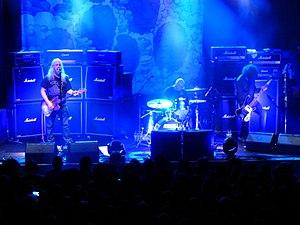
I Bet on Sky est le dixième album studio du groupe américain Dinosaur Jr., sorti en septembre 2012.